Mirik Lake

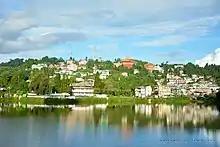
Beautiful Mirik

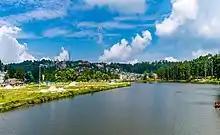
A bright sunny day on Mirik Lake

Mirik Lake, or Sumendu Lake, is a lake in Mirik, Darjeeling district, West Bengal, India. It is long. There is an long arch footbridge across the lake called the Indreni Pull.